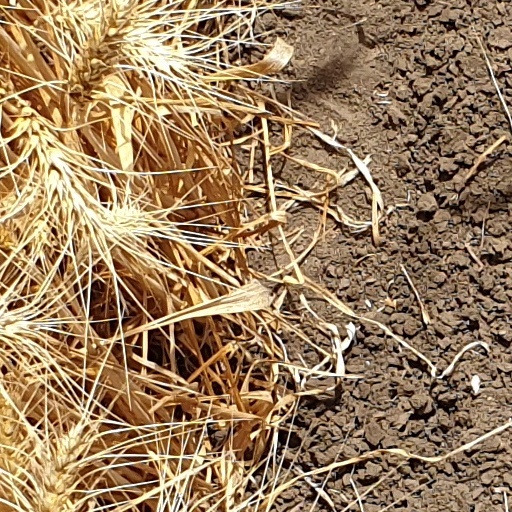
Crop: wheat